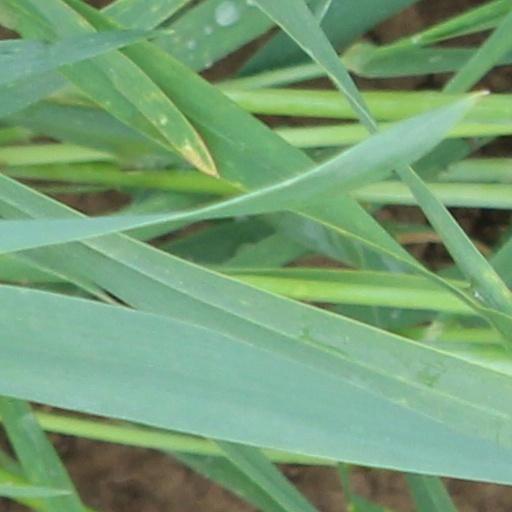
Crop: wheat